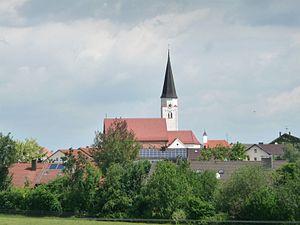
Falkenberg est une commune de Bavière, située dans l'arrondissement de Rottal-Inn, dans le district de Basse-Bavière.